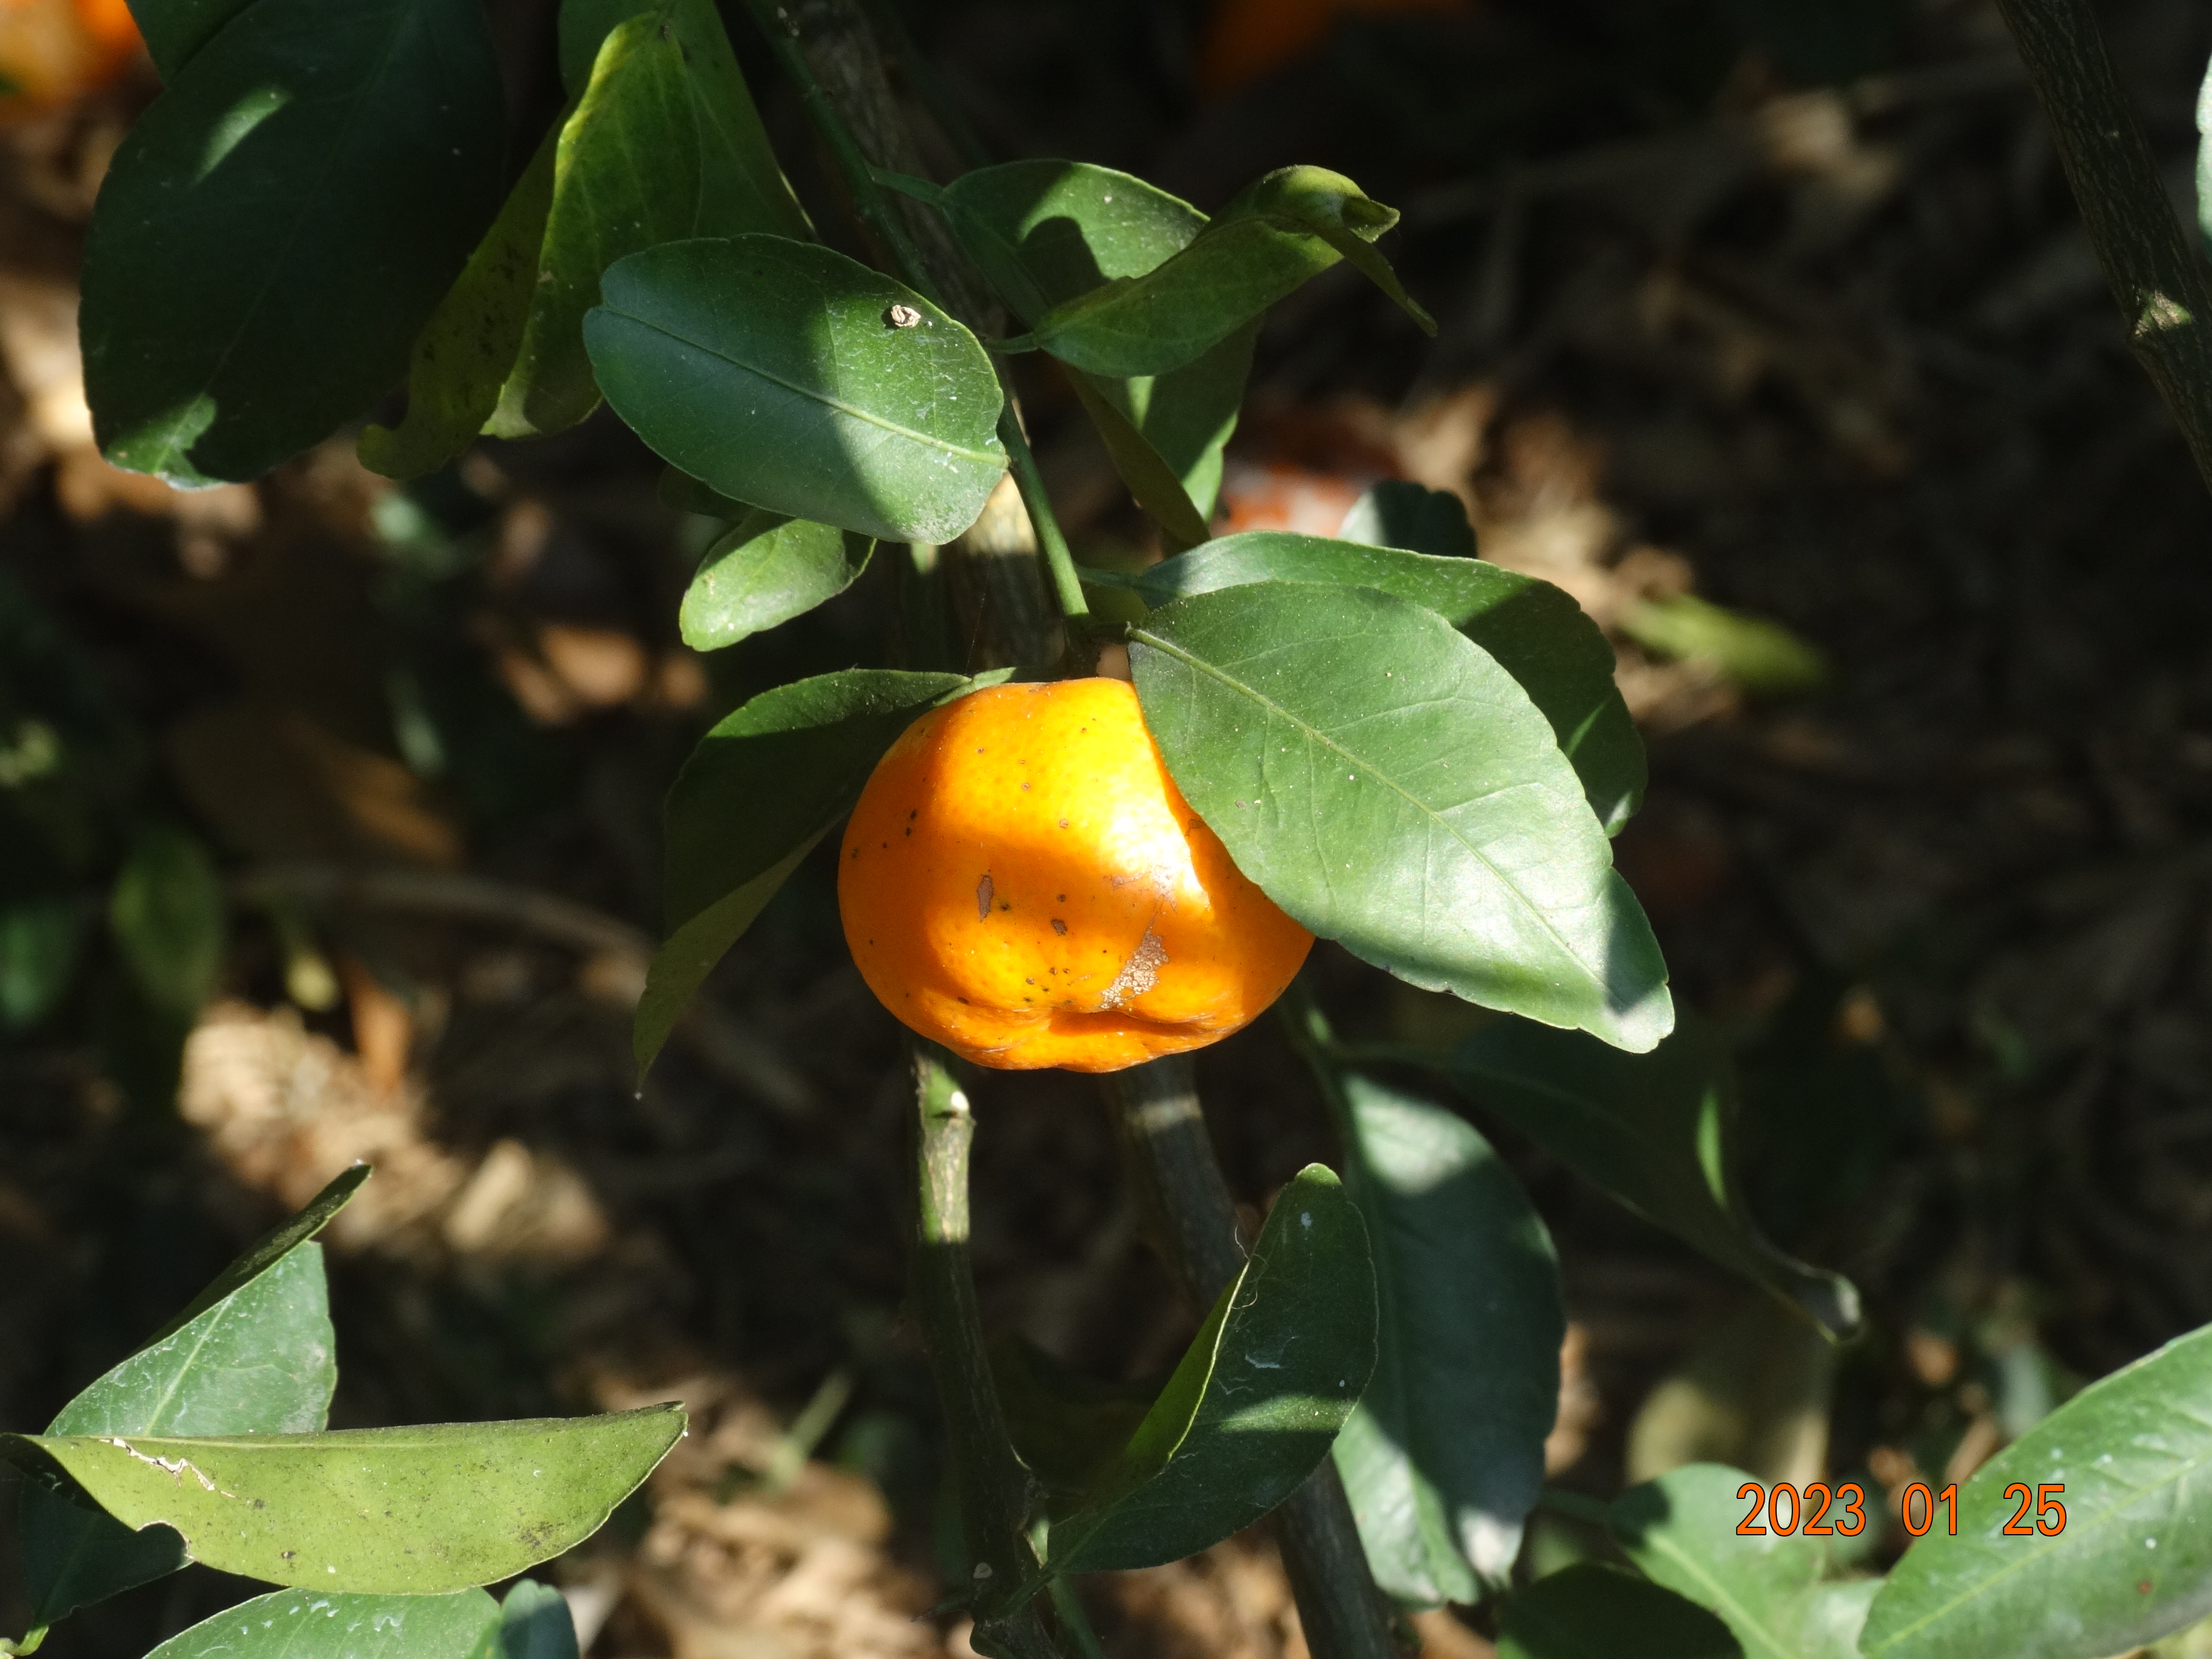
Citrus fruit variety: ponkan